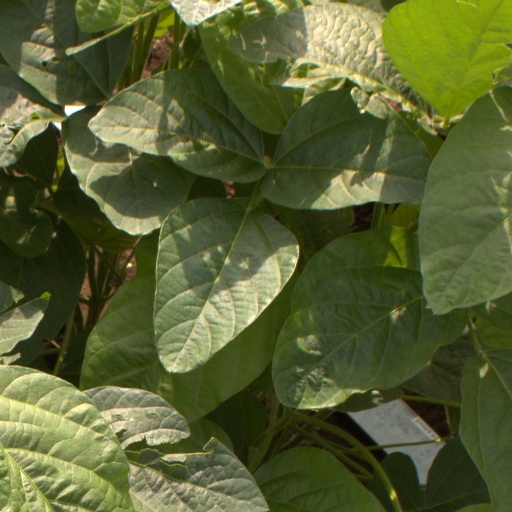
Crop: soybean